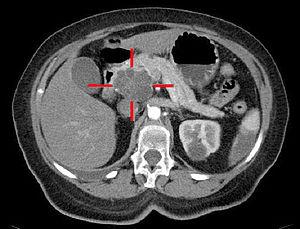
Un adénocarcinome kystique de la tête du pancréas sur un coupe de scanner avec injection de produit de contraste.
Le cancer du pancréas, ou adénocarcinome pancréatique, est un cancer de la glande pancréatique. Relativement rare mais son incidence semble en augmentation récente. Des prédispositions génétiques familiales existent mais n'expliquent que 5 à 10 % des cas. D'autres facteurs de risque sont le tabagisme et la consommation d'alcool, la consommation de viande transformée et, chez les hommes, de viande rouge, et probablement l’obésité, un régime alimentaire riche en glucides et en viande et pauvre en fruits et légumes, de même que la pancréatite chronique.